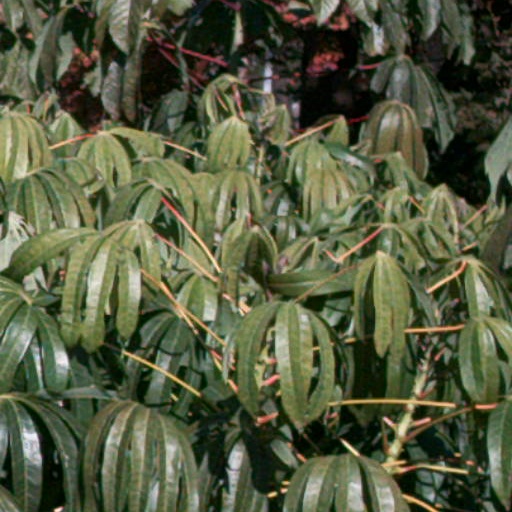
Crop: cassava